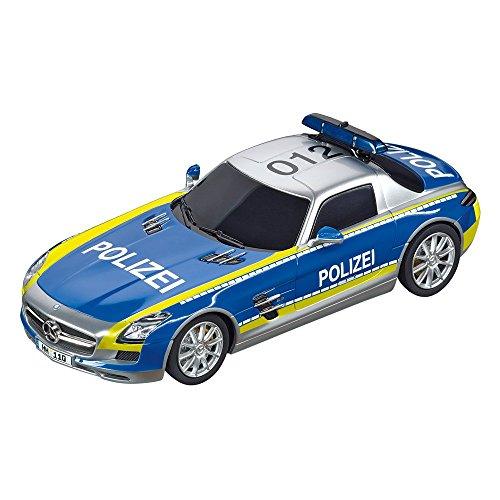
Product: Carrera 30793 Digital 132 Slot Car Racing Vehicle - Mercedes SLS AMG Polizei - (1:32 Scale)
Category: Toys & Games | Hobbies | Slot Cars, Race Tracks & Accessories | Slot Cars
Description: Add the 1:32 scale Mercedes-SLS AMG "Polizei" Car to your Carrera Digital 132 Slot Car Racing Collection.
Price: $429.00